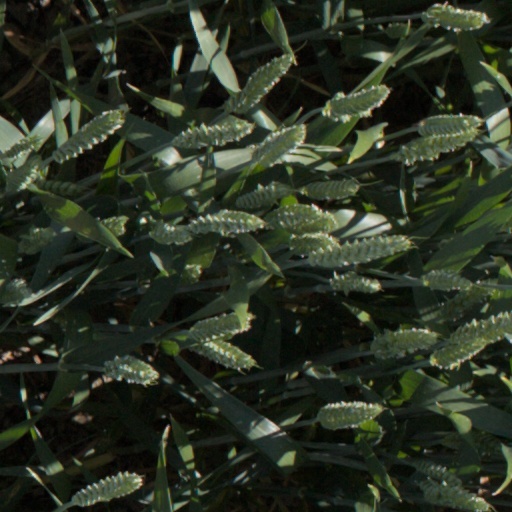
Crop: wheat